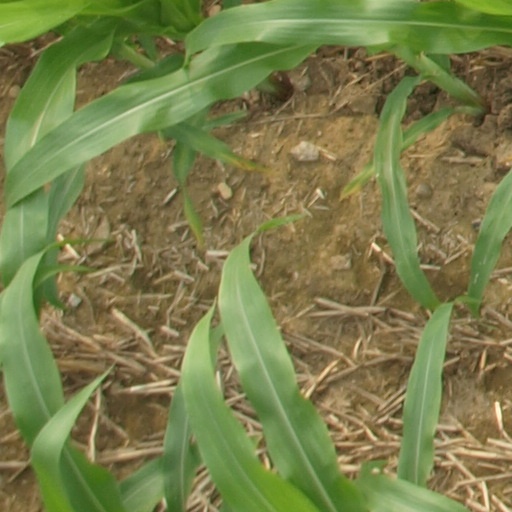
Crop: maize; corn